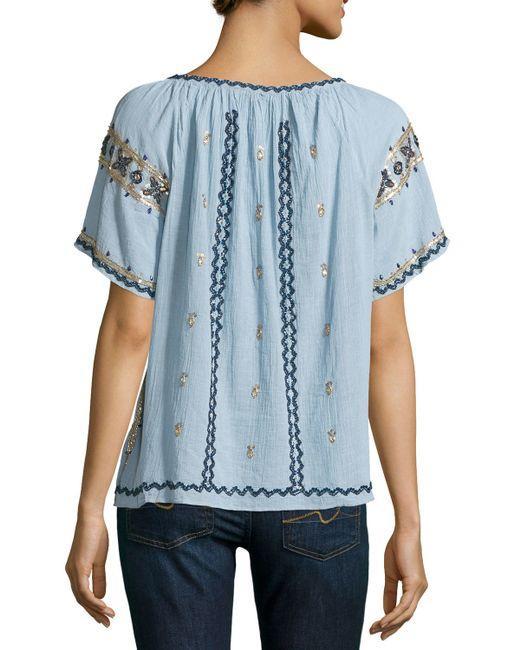
Blaue Bluse aus Baumwollstoff mit Stickerei, frisch und sommerlich, kurze Ärmel, Hals mit Gummizug, ideal zum Tragen im Sommer